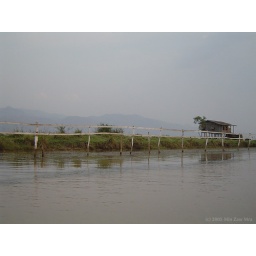
The fence on water and a hut with the Shan mountain ranges in the background.